Arnis, Germany

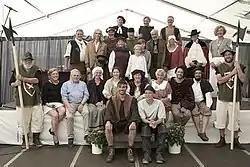
Group of actors for the play „Auszug nach Arnis“, Arnis 8th of July 2017

Arnis is the smallest town in Germany both by population and by area. At a population of c. 300 and a total area of 0.45 km, Arnis is part of the "Amt" Kappeln-Land in the district of Schleswig-Flensburg, in Schleswig-Holstein, Germany. It was founded in 1667 by shipping families from the nearby village Kappeln who wanted to avoid serfdom. The local "Skipper's Church" was erected in 1673. Originally Arnis was a skipper town with up to 90 sailing-ships (1864). In the late 20th century four shipyards were the basis of its economy. Today Arnis is a tourism showplace.